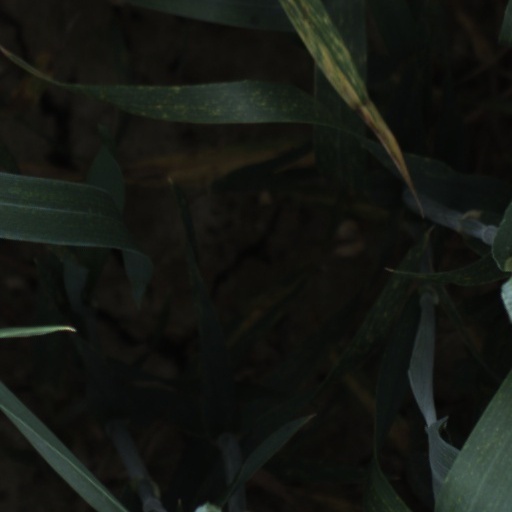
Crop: wheat